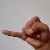
The image shows a hand gesture representing the letter 'J' in Indian Sign Language.